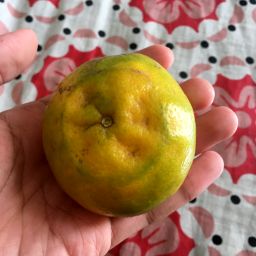
Fruit: Orange
Quality: Good